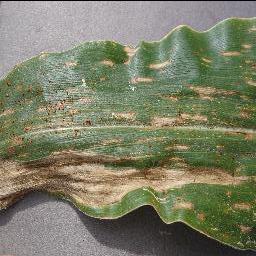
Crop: corn
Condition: (maize)_cercospora_spot_gray_spot